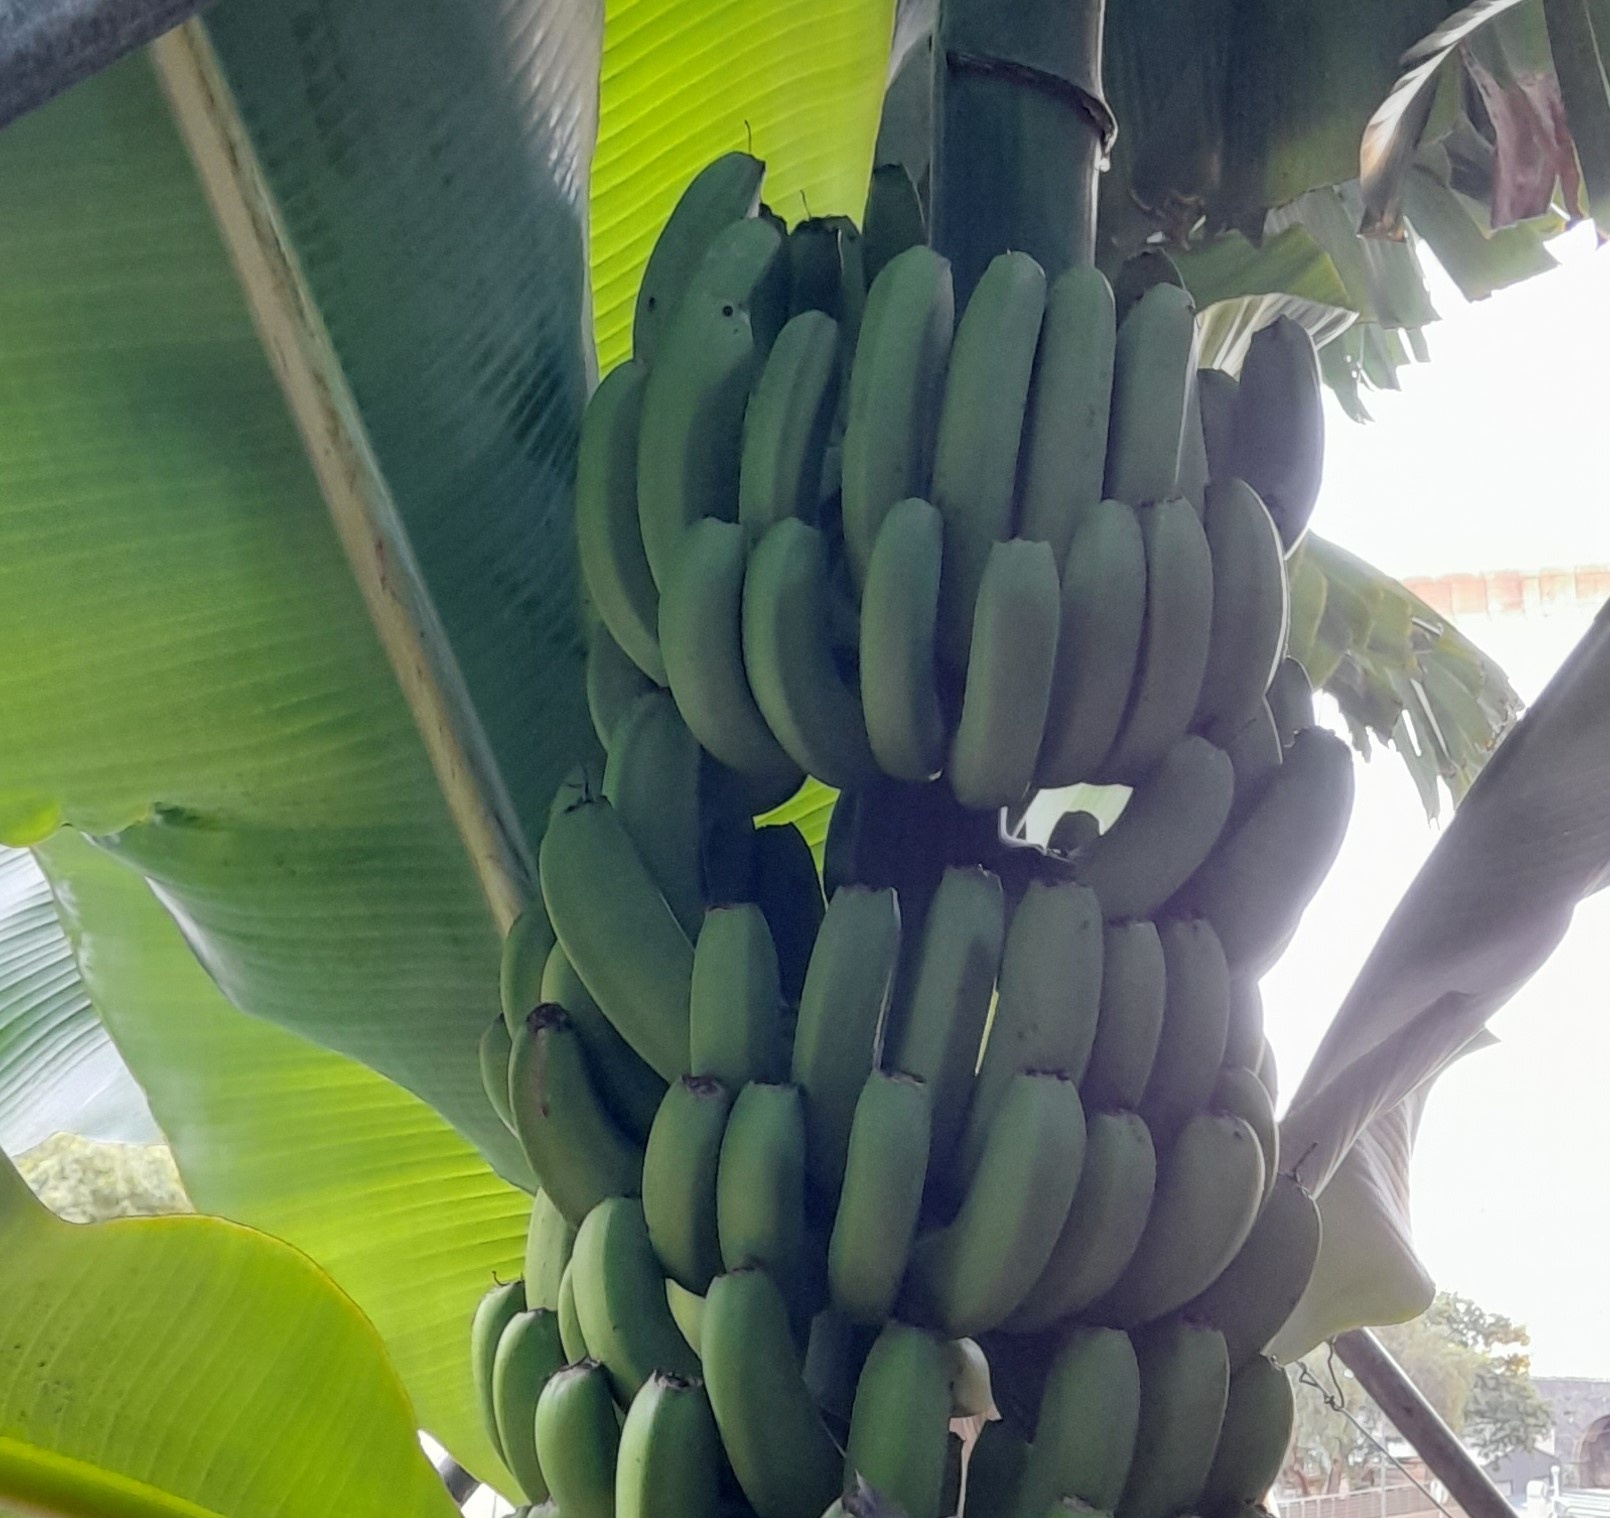
Label: Keep